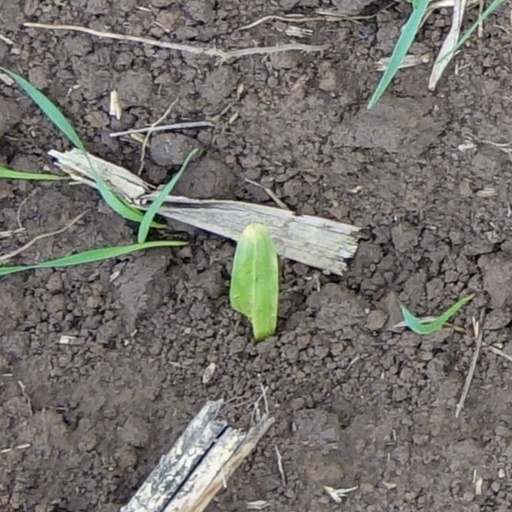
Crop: wheat